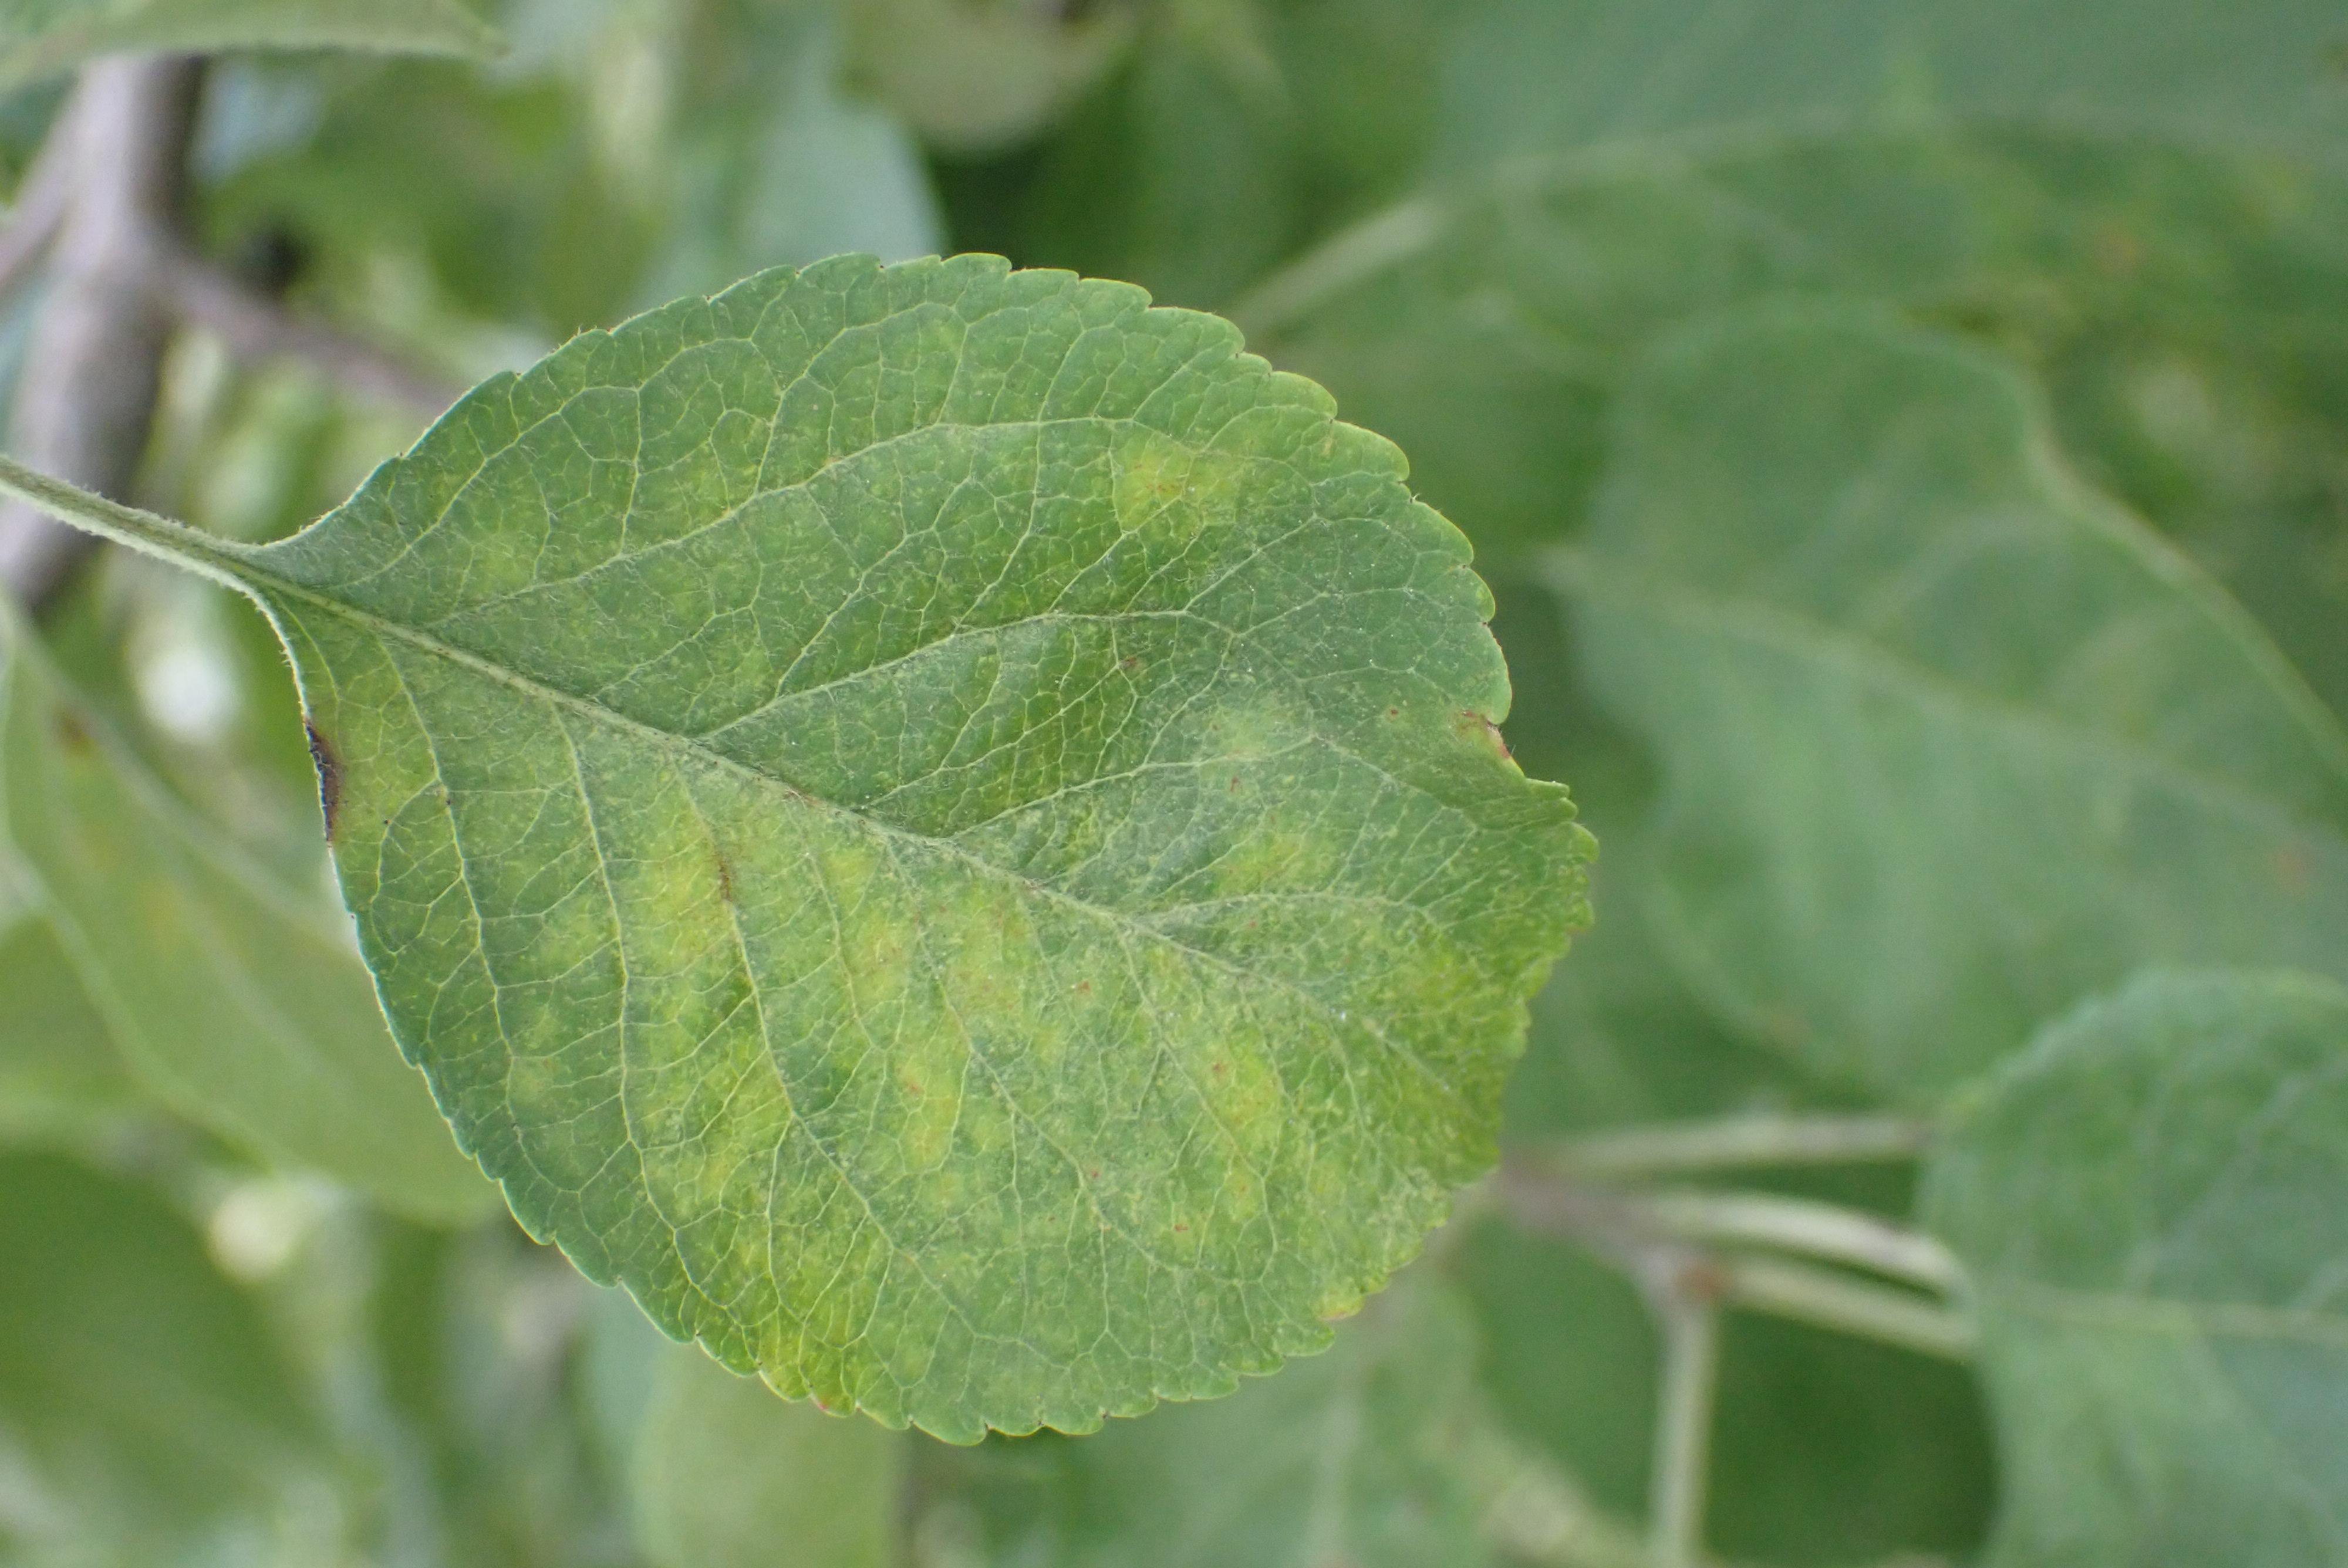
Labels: scab